Bird visual acuity rendering: 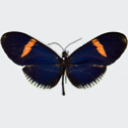
Butterfly visual acuity rendering: 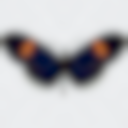
Species: erato
Subspecies: cyrbia
Sex: male
View: dorsal
Hybrid status: subspecies synonym
Locality: Babahoyo ECD LR
Coordinates: -1.817, -79.517